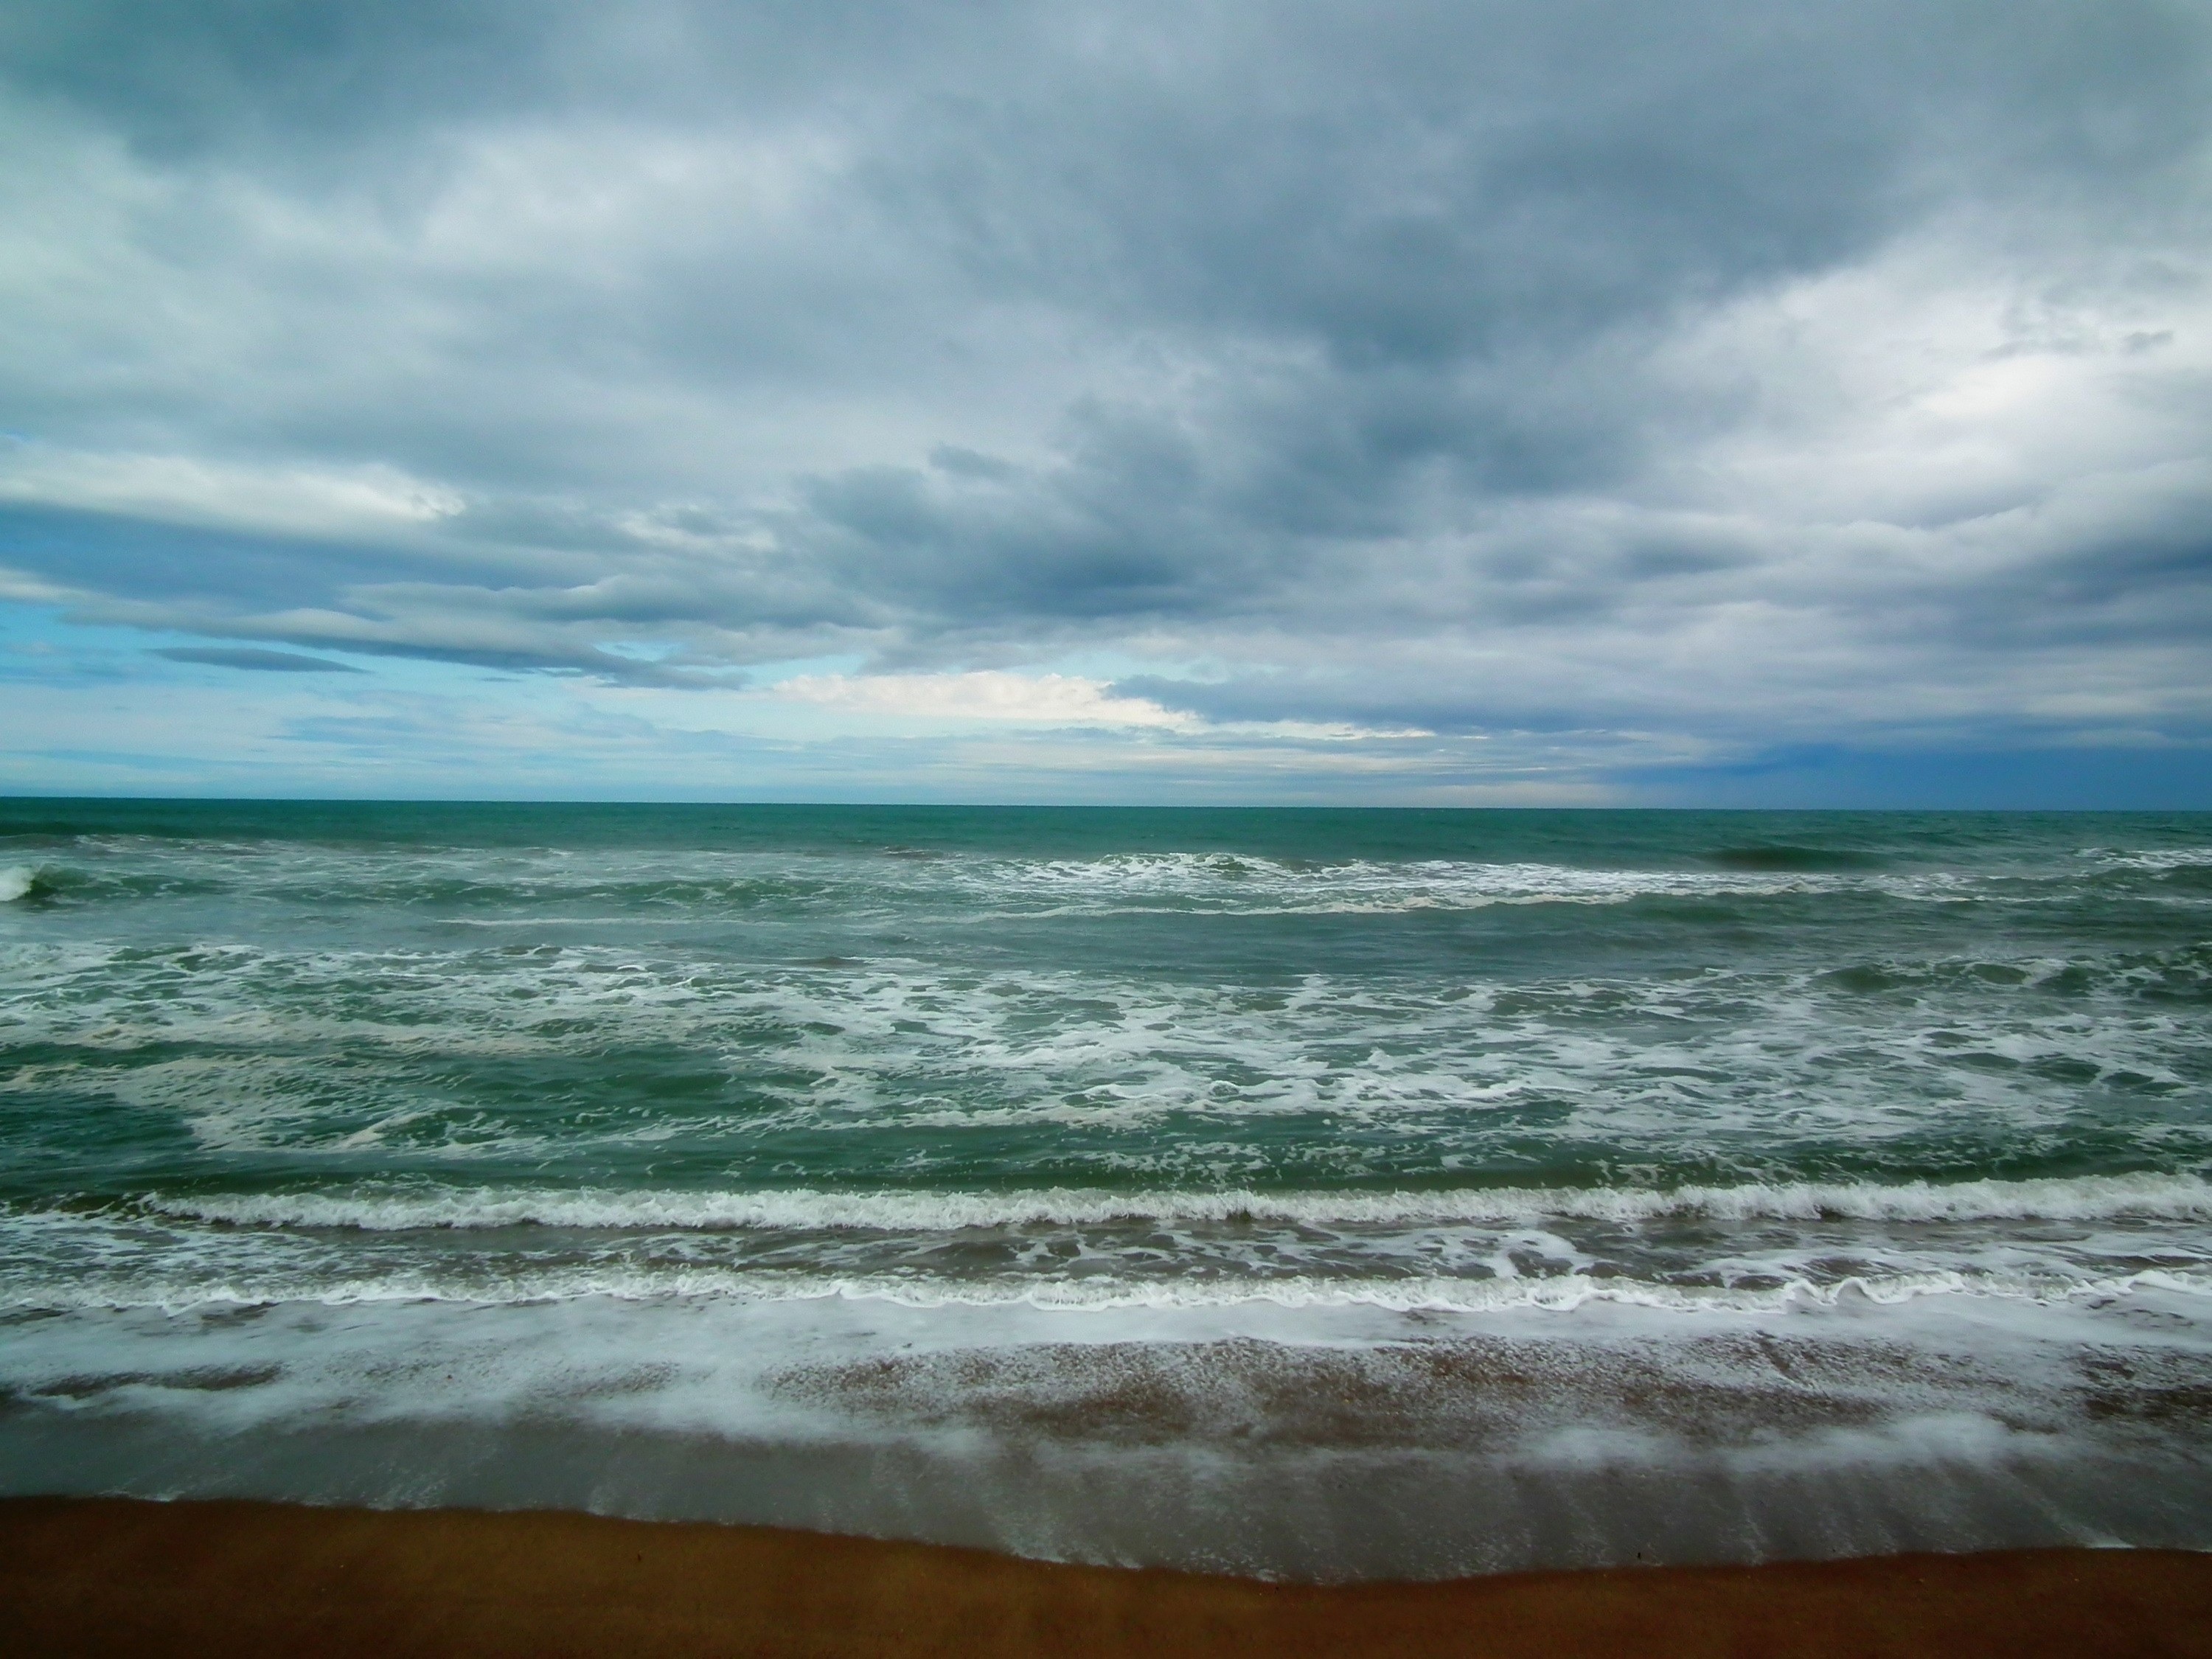
beach, sea, coast, water, nature, sand, ocean, horizon, cloud, sky, sunlight, morning, shore, wave, wind, material, body of water, happiness, wind wave